Kurla

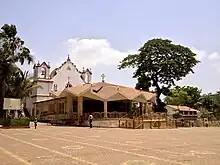

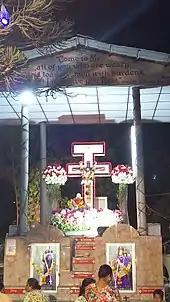

The earliest settlements in Kurla were in this area in the northern end of Kurla West. It consists of the Kurla Christian Village, an East Indian pocket of Christians who stem from Portuguese and Koli traditions, and the adjoining predominantly Christian Hall Village and Culbavour.